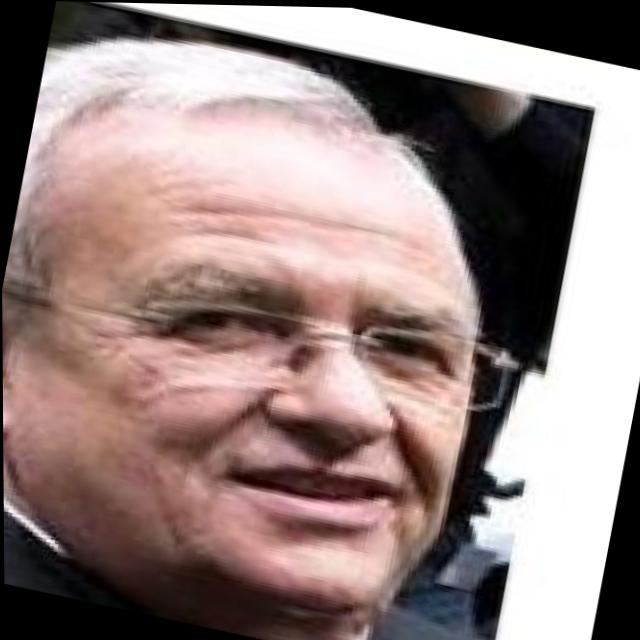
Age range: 65+